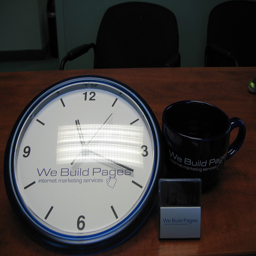
A clock sits on a desk next to a mug
the logo of a company writting on some clocks and a cup
A clock is shown sitting next to a coffee mug.
A round clock next to a coffee cup on a wooden table.
A clock laying next to a cup which are both on top of a desk.